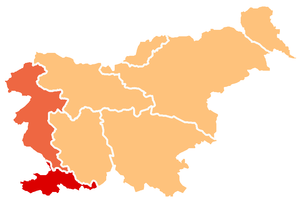
Le Littoral slovène est une région historique dans l'ouest de la Slovénie. Elle s'étend de la côte Adriatique au sud le long de la frontière avec l'Italie aux Alpes juliennes au nord. La région englobe les deux sous-régions traditionnelles que sont la Goriška et la partie slovène de la péninsule d'Istrie.
La Goriška est une région traditionnelle de l’ouest de la Slovénie, une partie intégrante du Littoral slovène. Son nom remonte au comté de Gorizia et Gradisca, une ancienne principauté appartenant à la monarchie de Habsbourg, à l'est de la vaste région de Frioul.